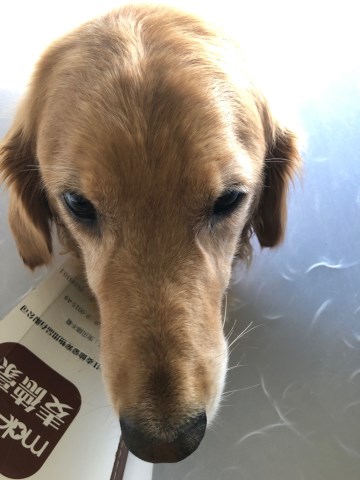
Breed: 5355-n000126-golden_retriever